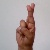
The image shows a hand gesture representing the letter 'R' in Indian Sign Language.